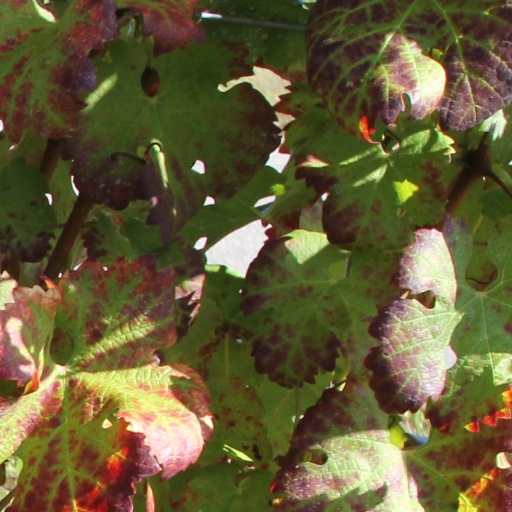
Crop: grape